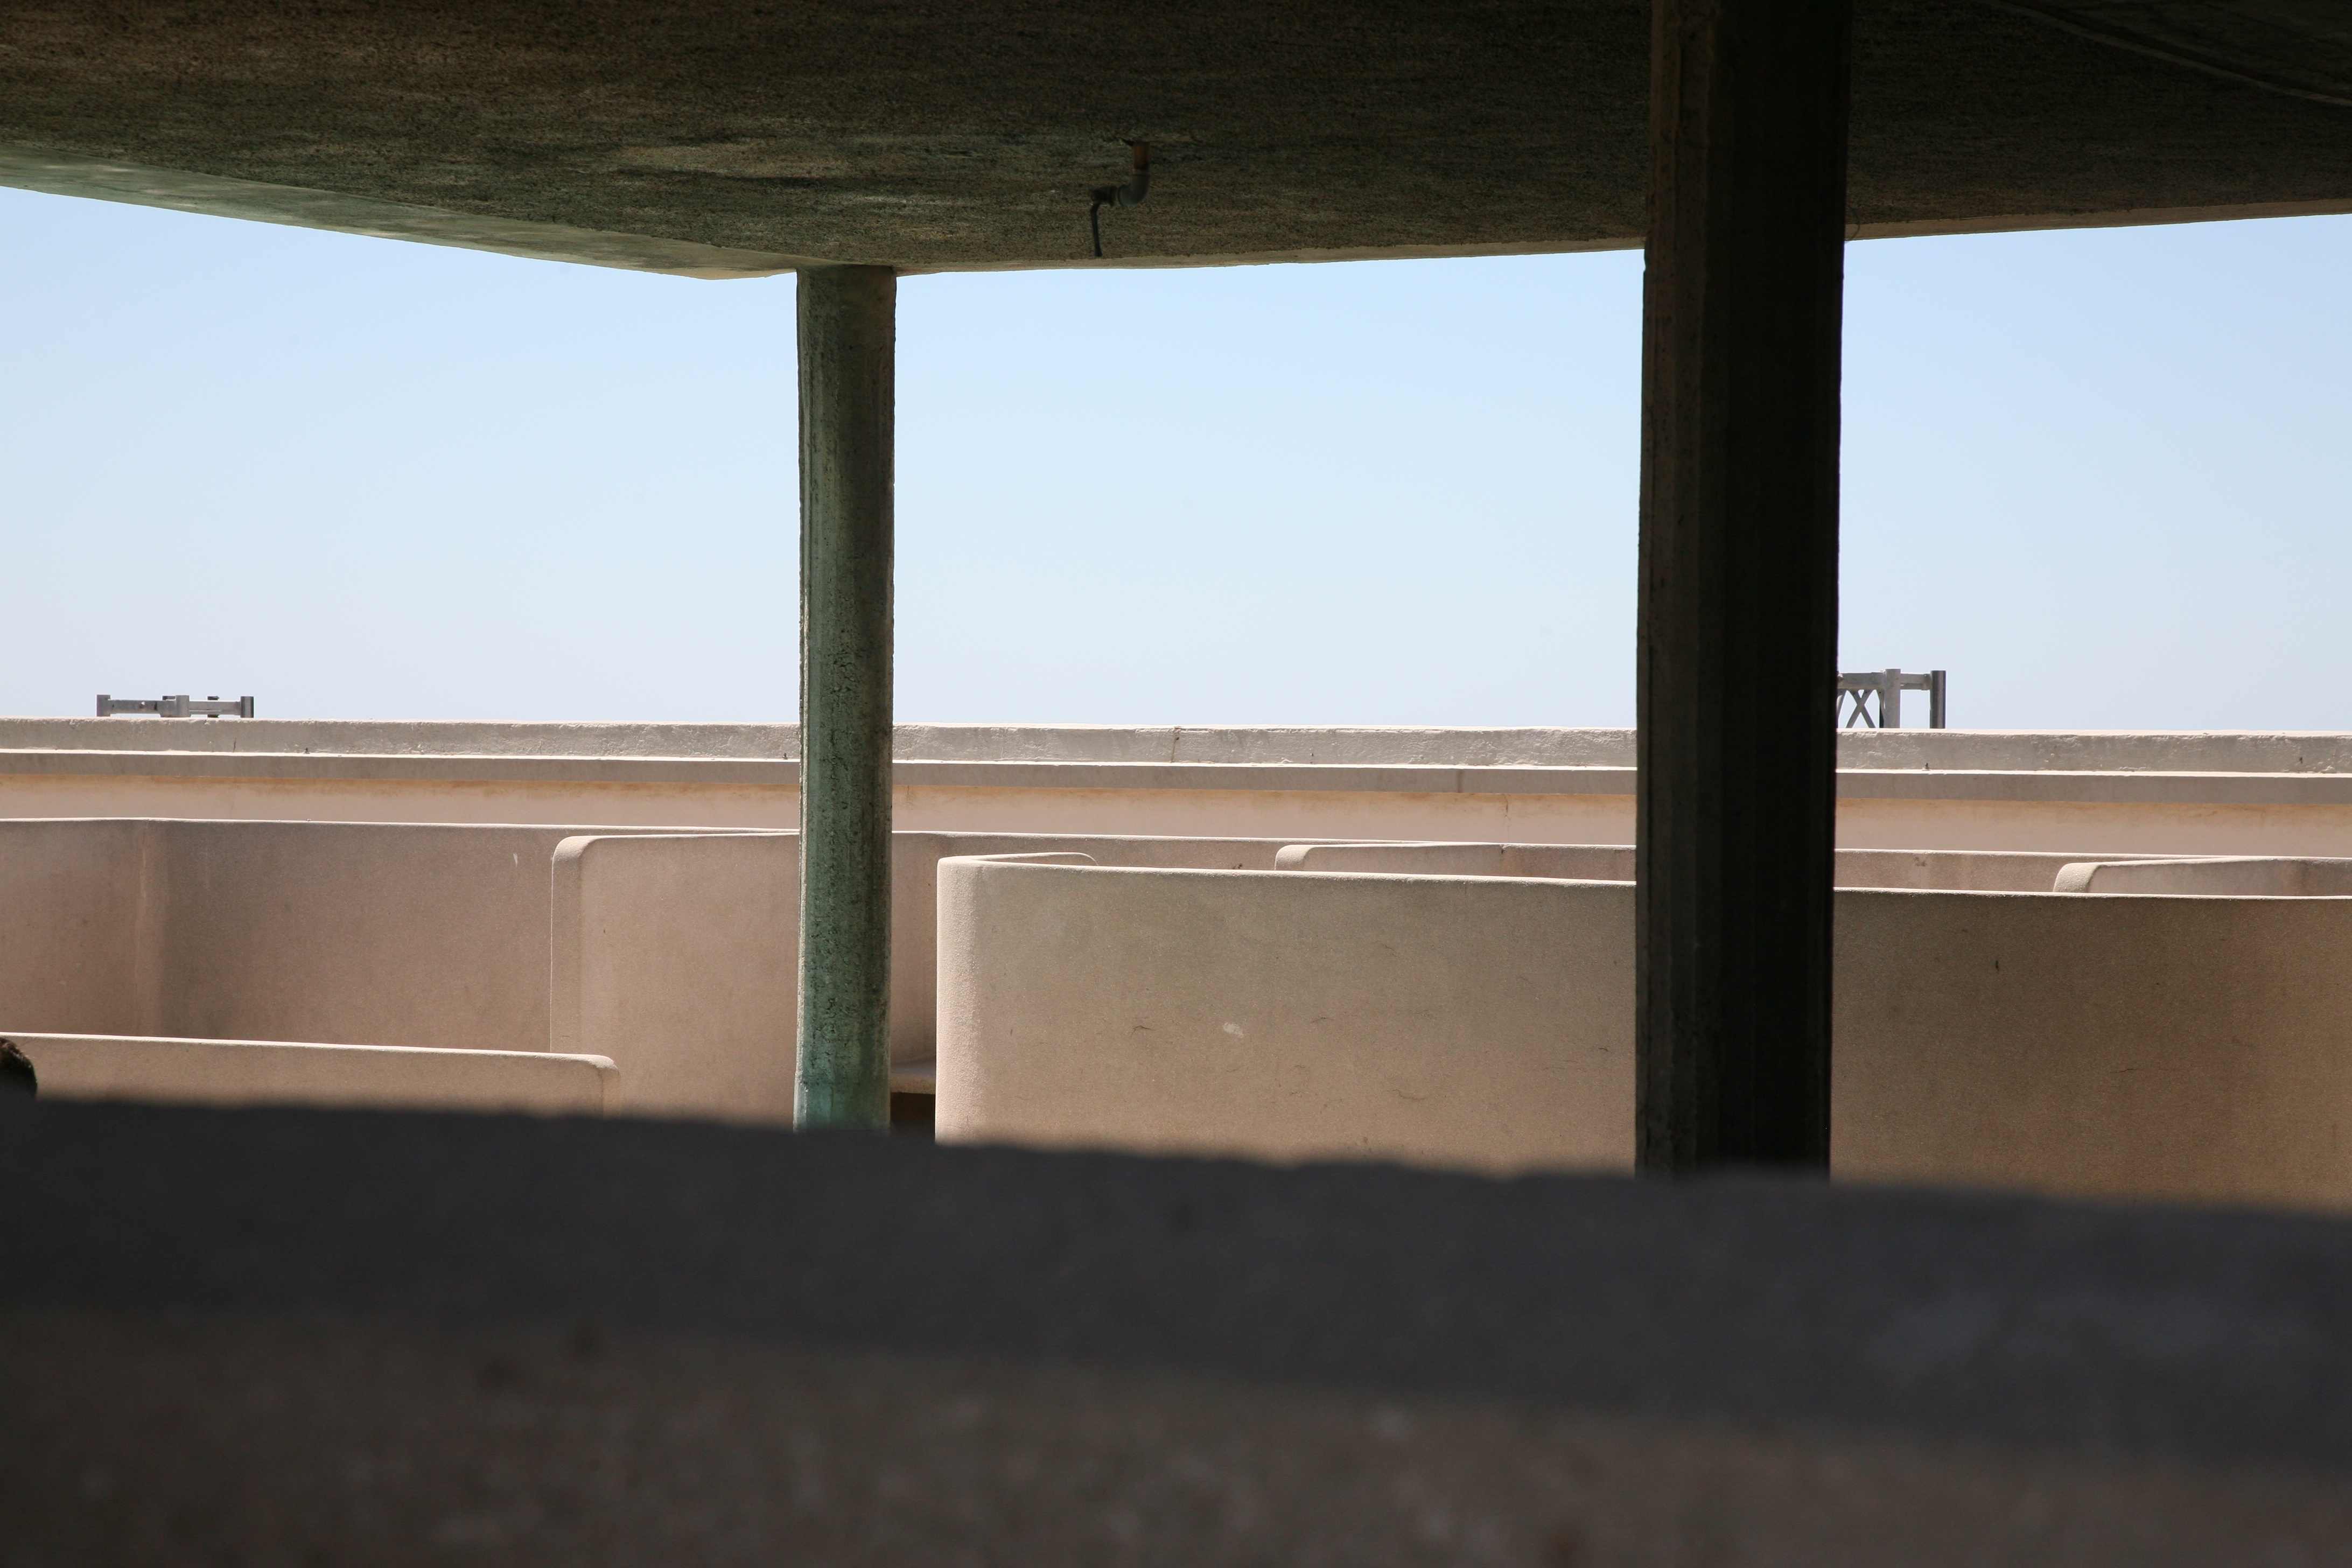
architecture, structure, wood, house, window, home, wall, terrace, terrasse, batiment, cit, collectif, marseille, shape, bouchesdurhone, marseilles, lecorbusier, radieuse, toitterrasse, cit radieuse